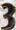
Number: 3